Jurgita Jurkutė

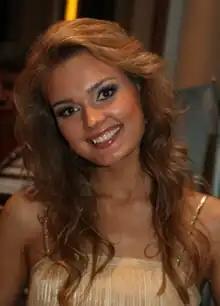
Jurgita Jurkutė

Jurgita Jurkutė (born April 23, 1985) is a Lithuanian actress and beauty pageant titleholder who is the winner of Miss Lithuania 2007 pageant.